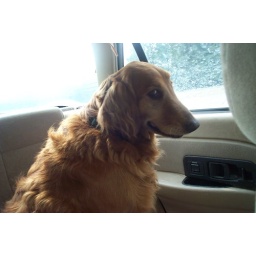
Taken in the car on the way home from the dog park, August 2, 2006.